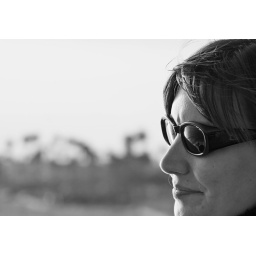
the ocean in her glasses